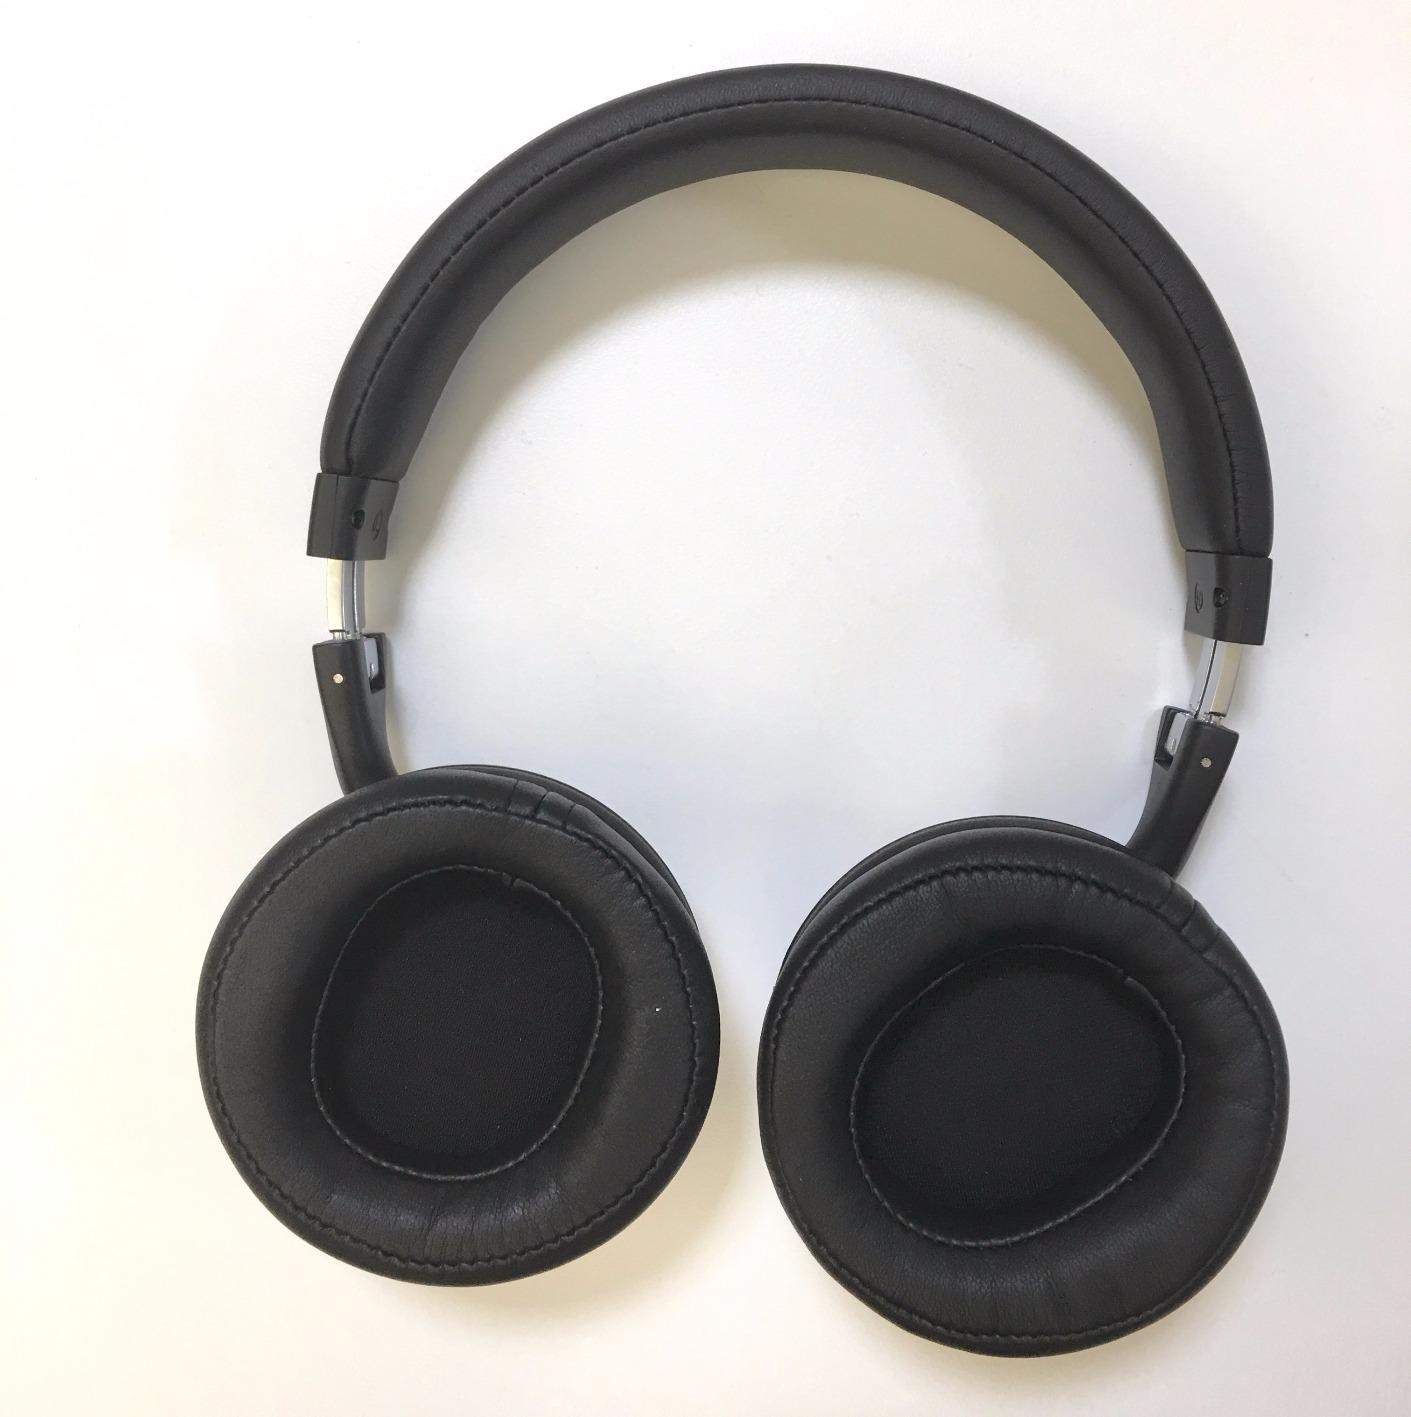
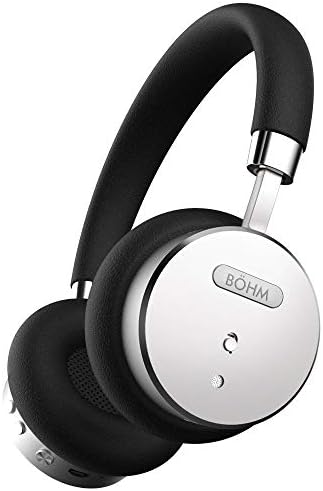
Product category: headphones
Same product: no